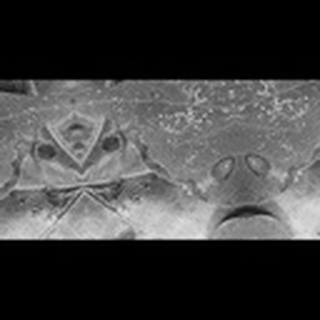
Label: cotton_target_spot